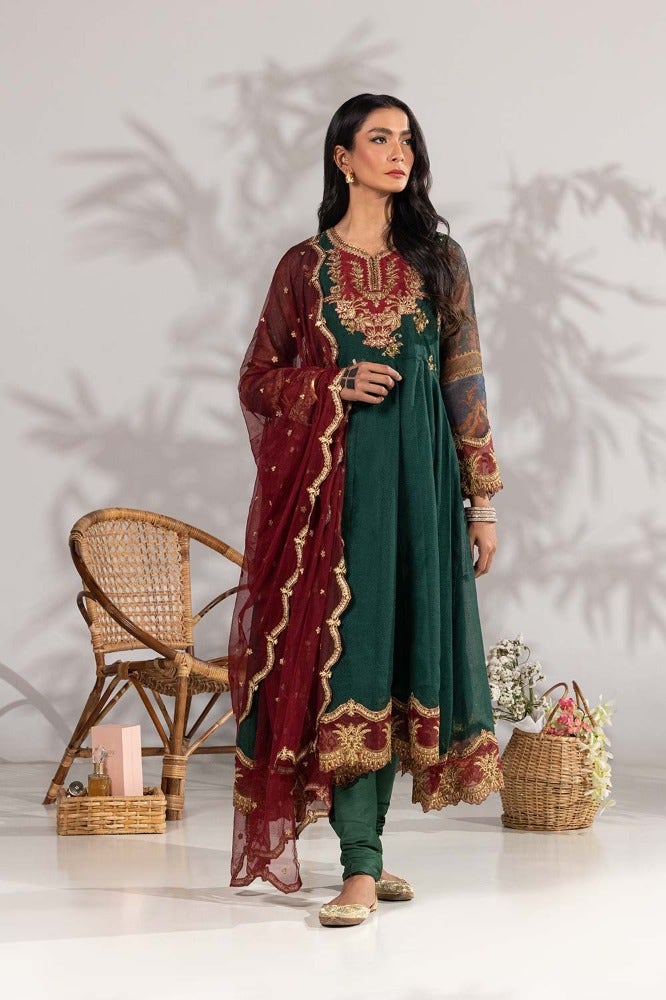
dark green maroon embroidered salwar suit